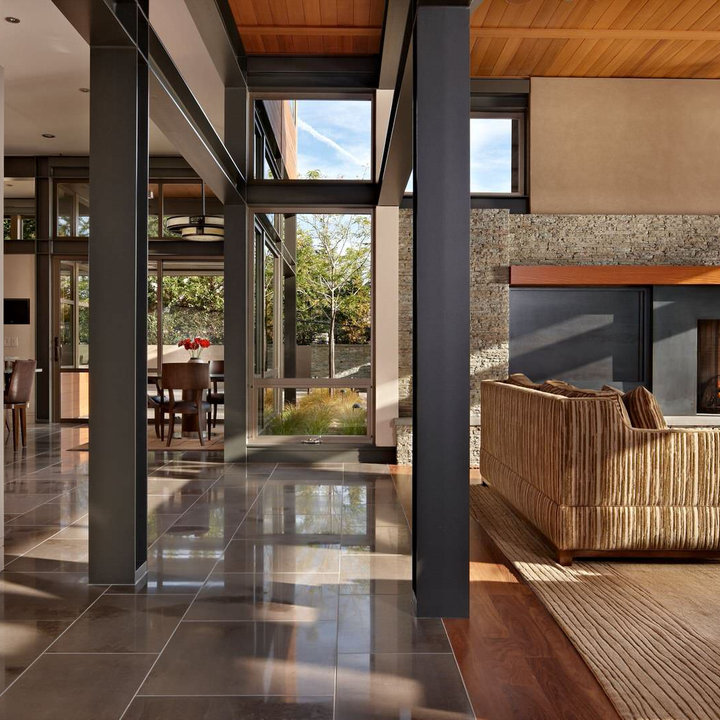
Style: Modern